Indian Institute of Management Indore

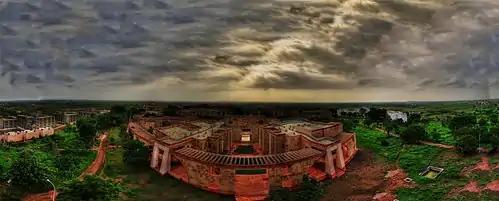
IIM Indore Campus at dusk (2009)

The institute originally operated out of a temporary campus in Rajendra Nagar in Indore until 2003, before moving to its current campus. On 3 October 1998, the foundation stone of the Indore campus was laid by Mukesh Ambani, chairman and managing director of Reliance Industries (RIL), a Fortune Global 500 company and India's most valuable company by market value. The current campus is located at Prabandh Shikhar, on Rau-Pithampur Road, close to the Pithampur Special Economic Zone, off Agra-Bombay Highway. Situated atop a scenic hillock, the IIM Indore campus is 193 acre by area.